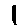
Label: 1